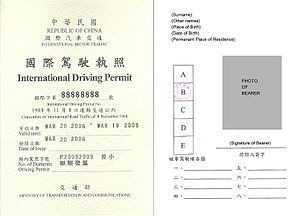
Internationalt kørekort (IKK)
Et internationalt kørekort udstedt i Taiwan (Republikken Kina)
Et internationalt kørekort (IKK) er en oversættelse af et nationalt kørekort som gør det mulig for indehaveren at føre motorkøretøjer i alle land eller jurisdiktioner som anerkender dokumentet. Internationale kørekort udstedes i de fleste land af bilistforeninger, sådan som Norges Automobil-Forbund i Norge, Riksförbundet M i Sverige og American Automobile Association i USA. I Danmark udstedes internationale kørekort af kommunernes borgerservice.